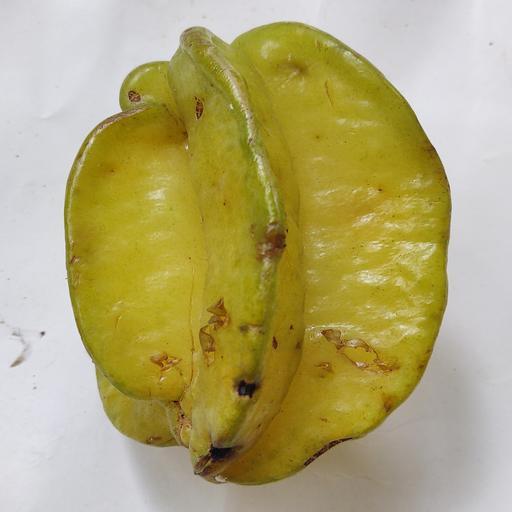
Crop type: Carambola